The Black Hole (1979 film)

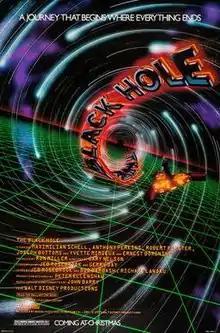
Theatrical release poster

The Black Hole is a 1979 American science fiction film directed by Gary Nelson and produced by Walt Disney Productions. The film stars Maximilian Schell, Robert Forster, Joseph Bottoms, Yvette Mimieux, Anthony Perkins and Ernest Borgnine, while the voices of the main robot characters are provided by Roddy McDowall and Slim Pickens (both uncredited). The music for the film was composed by John Barry. With a production budget of $20 million, plus another $6 million for advertising, it was at the time the most expensive picture ever produced by Disney.